Atlantic Highlands, New Jersey

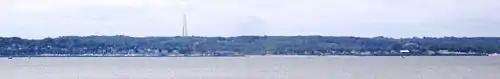
Atlantic Highlands as seen from Sandy Hook, New Jersey

The town overlooks where the Atlantic Ocean and Raritan Bay meet at Sandy Hook, and its hills mark the highest point on the eastern seaboard of the U.S. south of Maine.